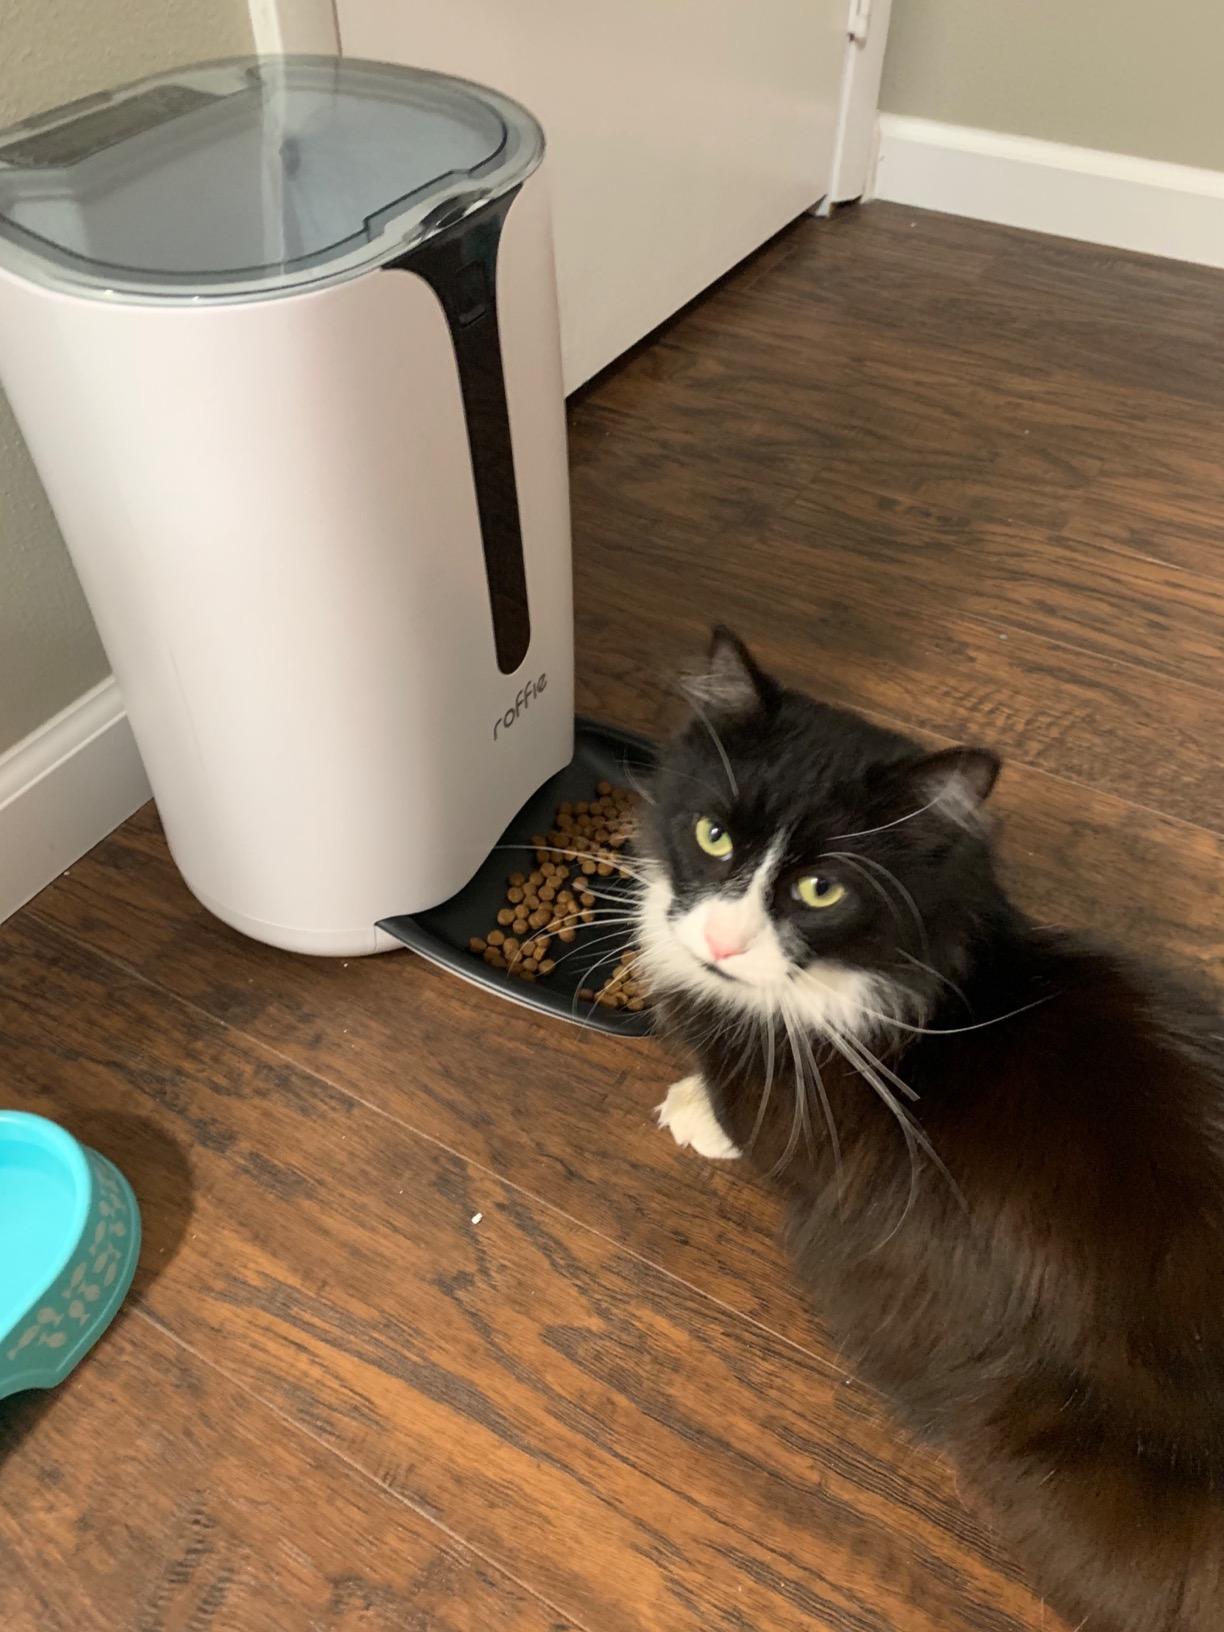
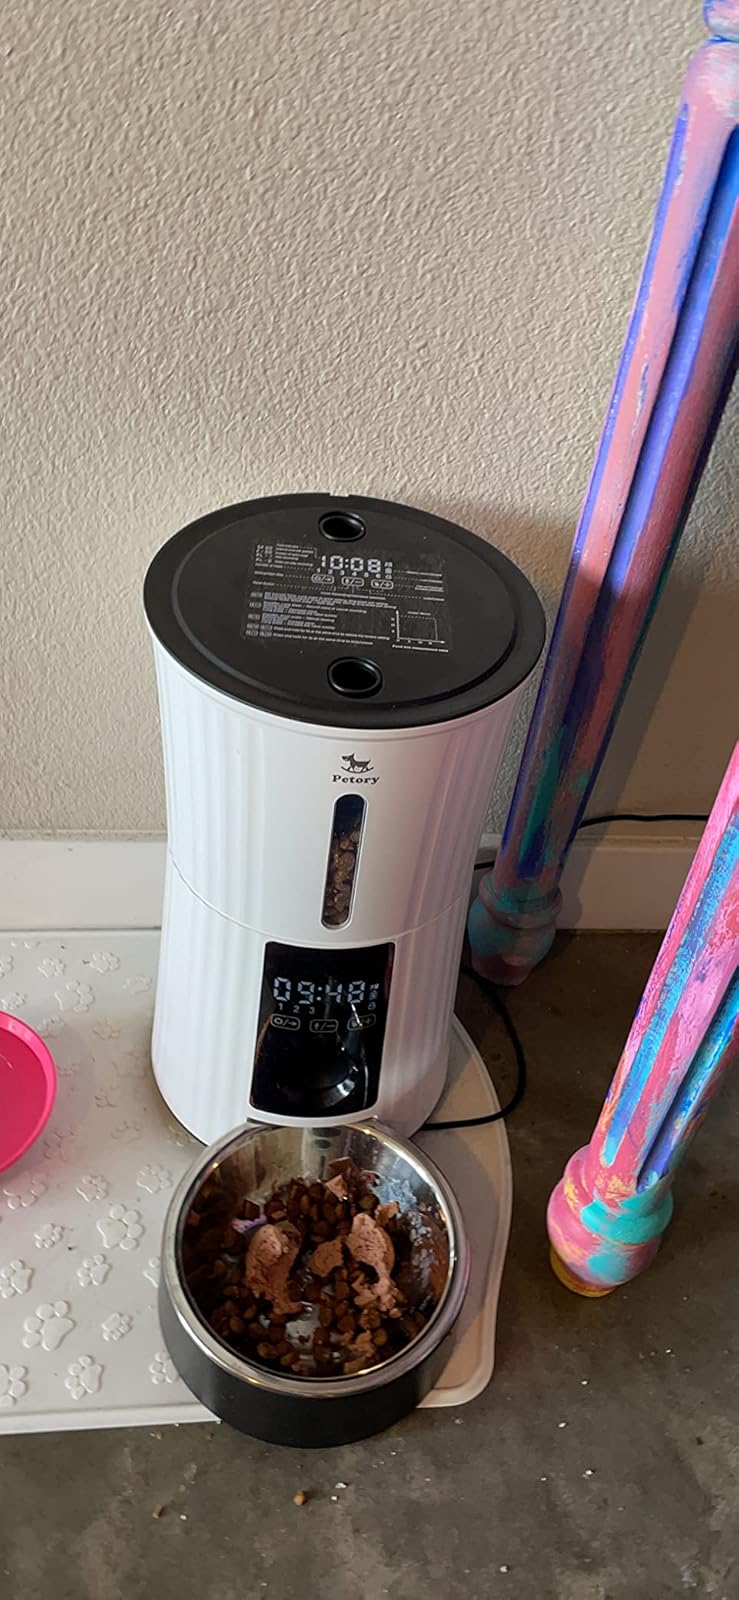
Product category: items_feeder
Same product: no